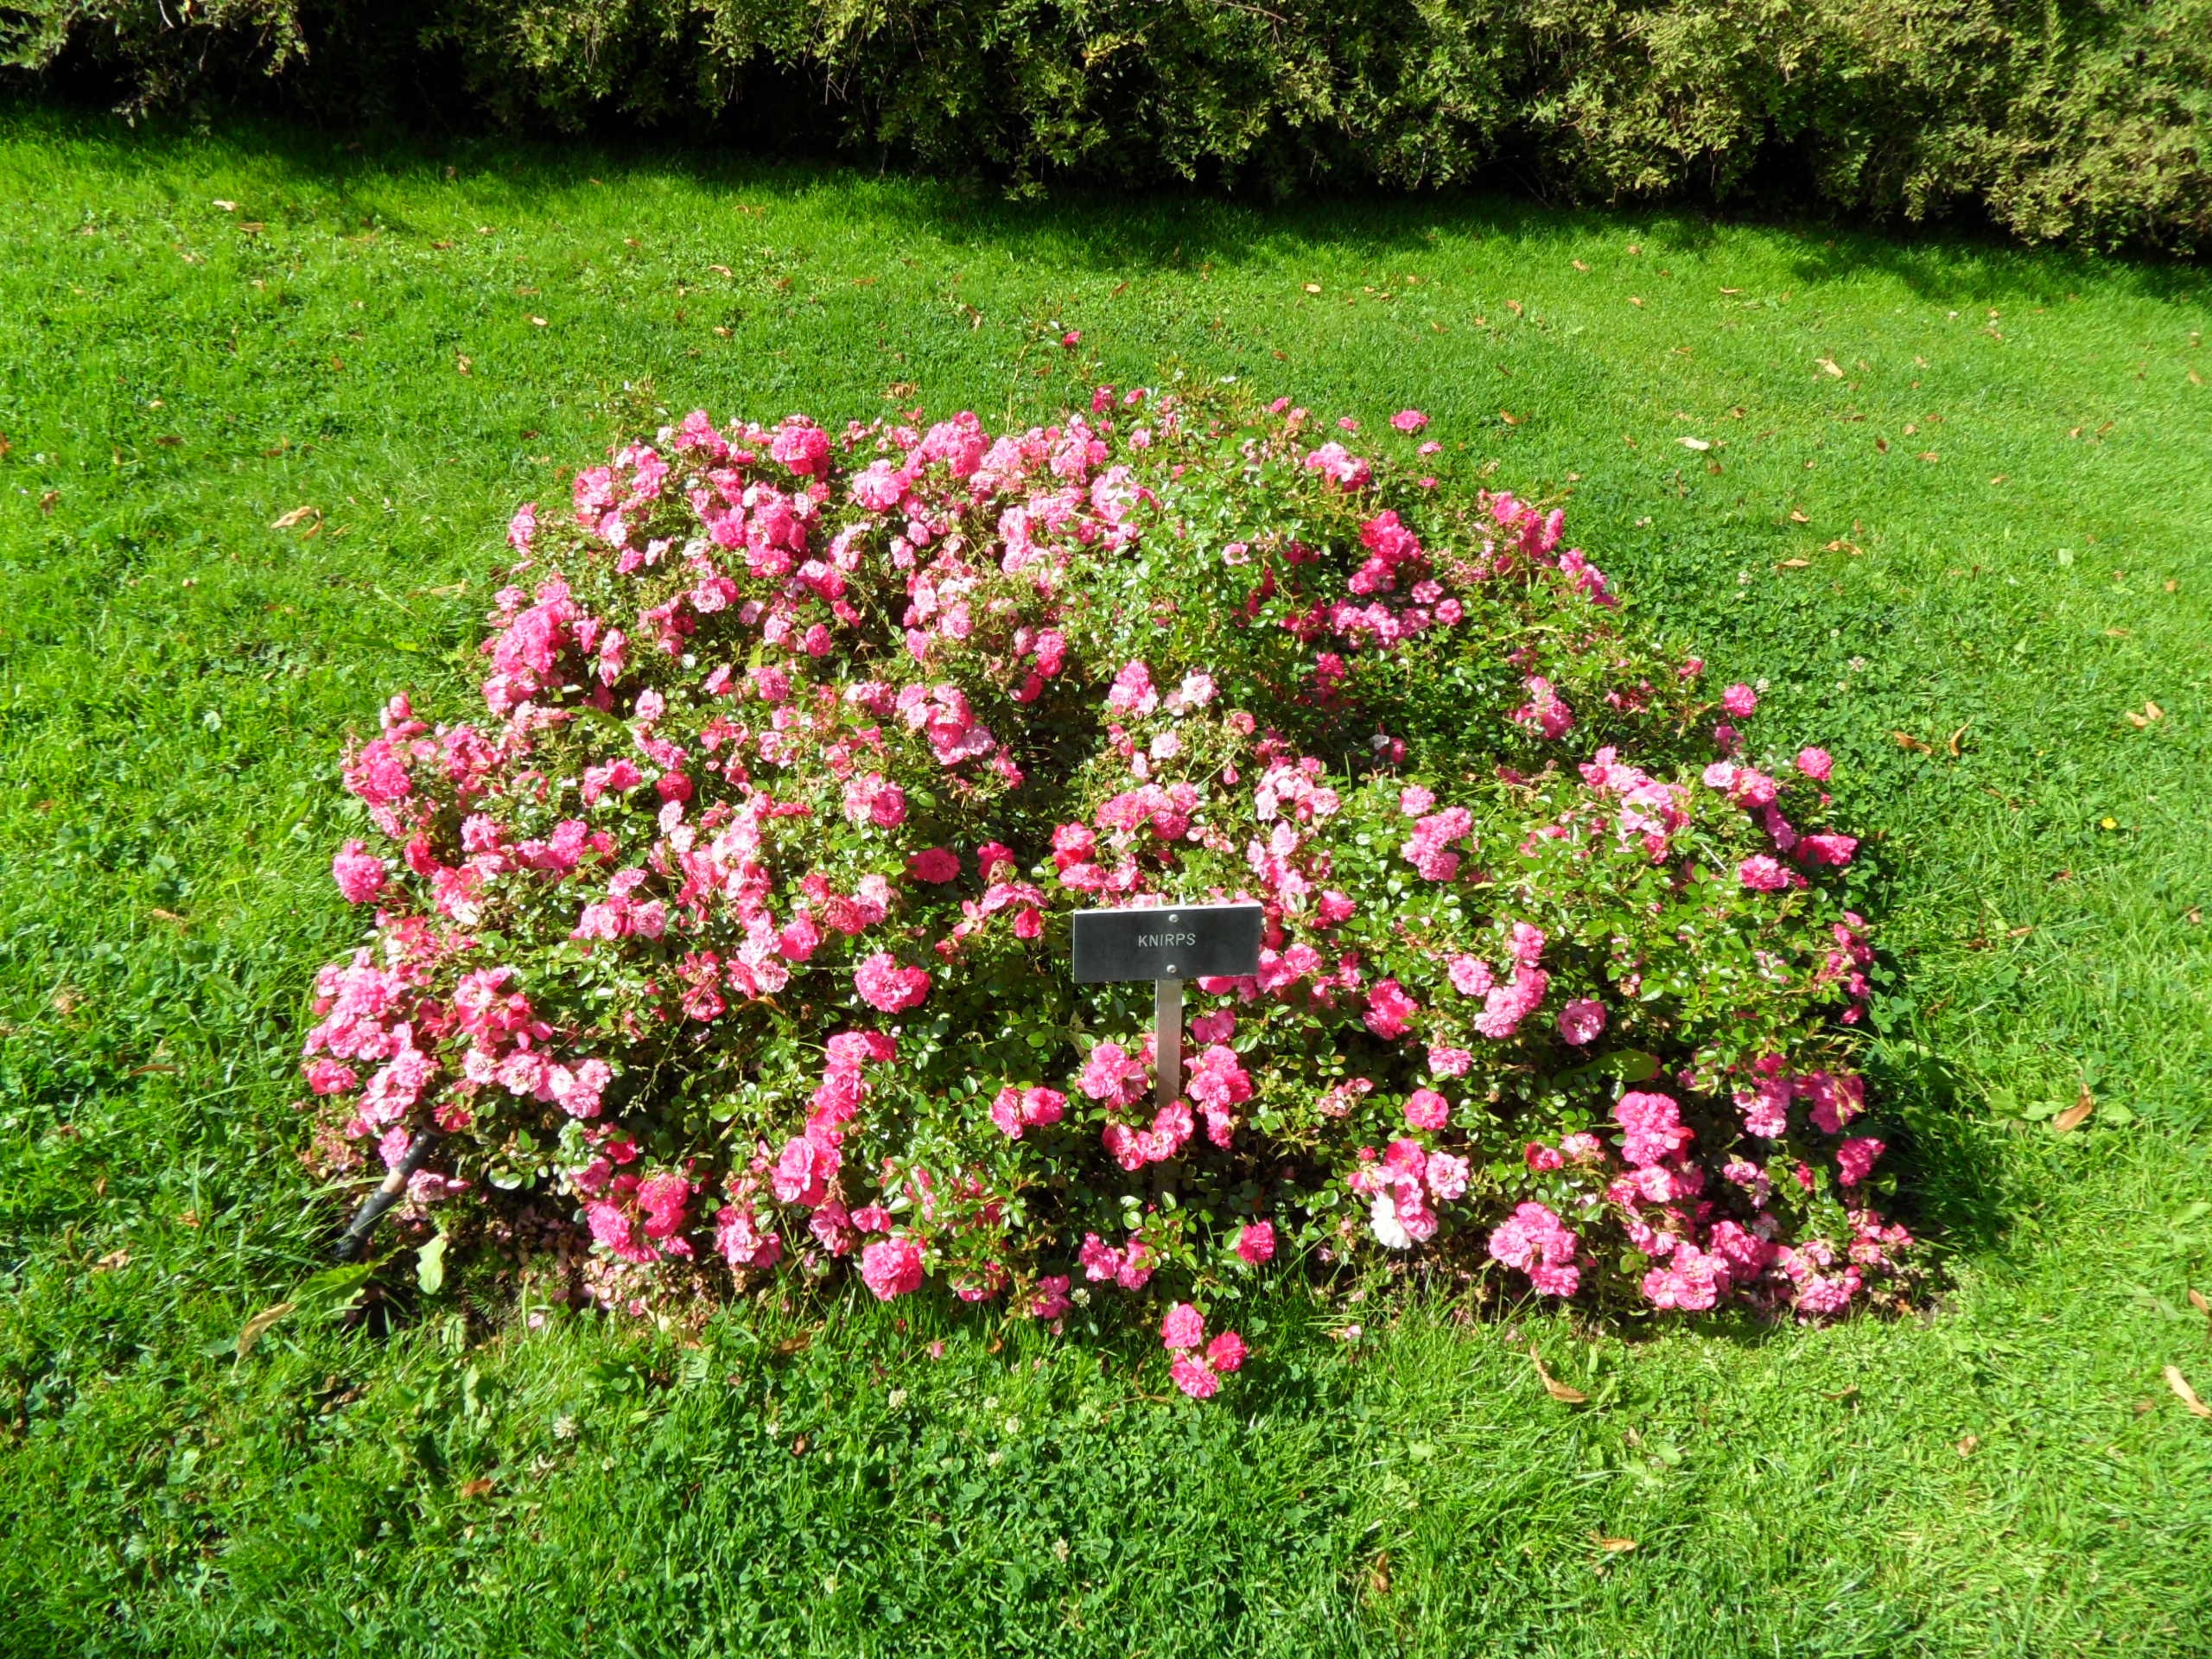
nature, blossom, plant, lawn, meadow, flower, summer, rose, botany, garden, flora, wildflower, shrub, rhododendron, finnish, flowering plant, garden roses, tampere, woody plant, land plant